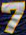
Number: 7